Ratatat

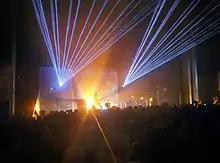
A laser light show as part of a live Ratatat performance in 2015.

Ratatat's live performances bear strong similarities to the performances of the psychedelic rock bands out of San Francisco in the 1960s, with energetic light shows, swirling colors projected onto a screen, and clips of movies thrown in. Evan Mast creates and edits the videos that are projected on the screen. Many of them are included on their YouTube account.